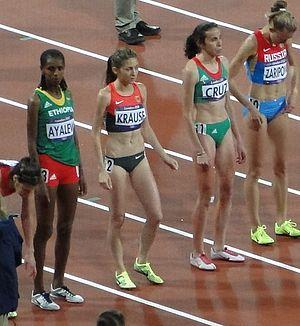
Clarisse Maria Pinho Cruz est une athlète portugaise, spécialiste du Steeple 3000 mètres. Elle est sous contrat avec le club du Sporting Clube de Portugal.
L'épreuve du 3 000 mètres steeple féminin aux Jeux olympiques de 2012 a eu lieu le 4 août pour les séries et le 6 août pour la finale dans le Stade olympique de Londres.